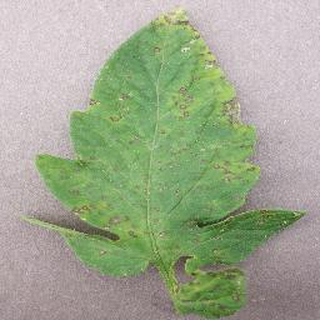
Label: tomato_septoria_leaf_spot